Trisha Fernández

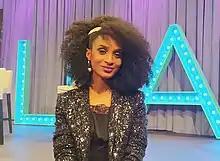
Trisha Fernández in 2022

Trisha Fernández de Jesús (born 19 November 1994) is an Angolan-Spanish actress, model and television presenter, best known for her role as Marcia Sampaio Álvez in the Spanish telenovela "Acacias 38".